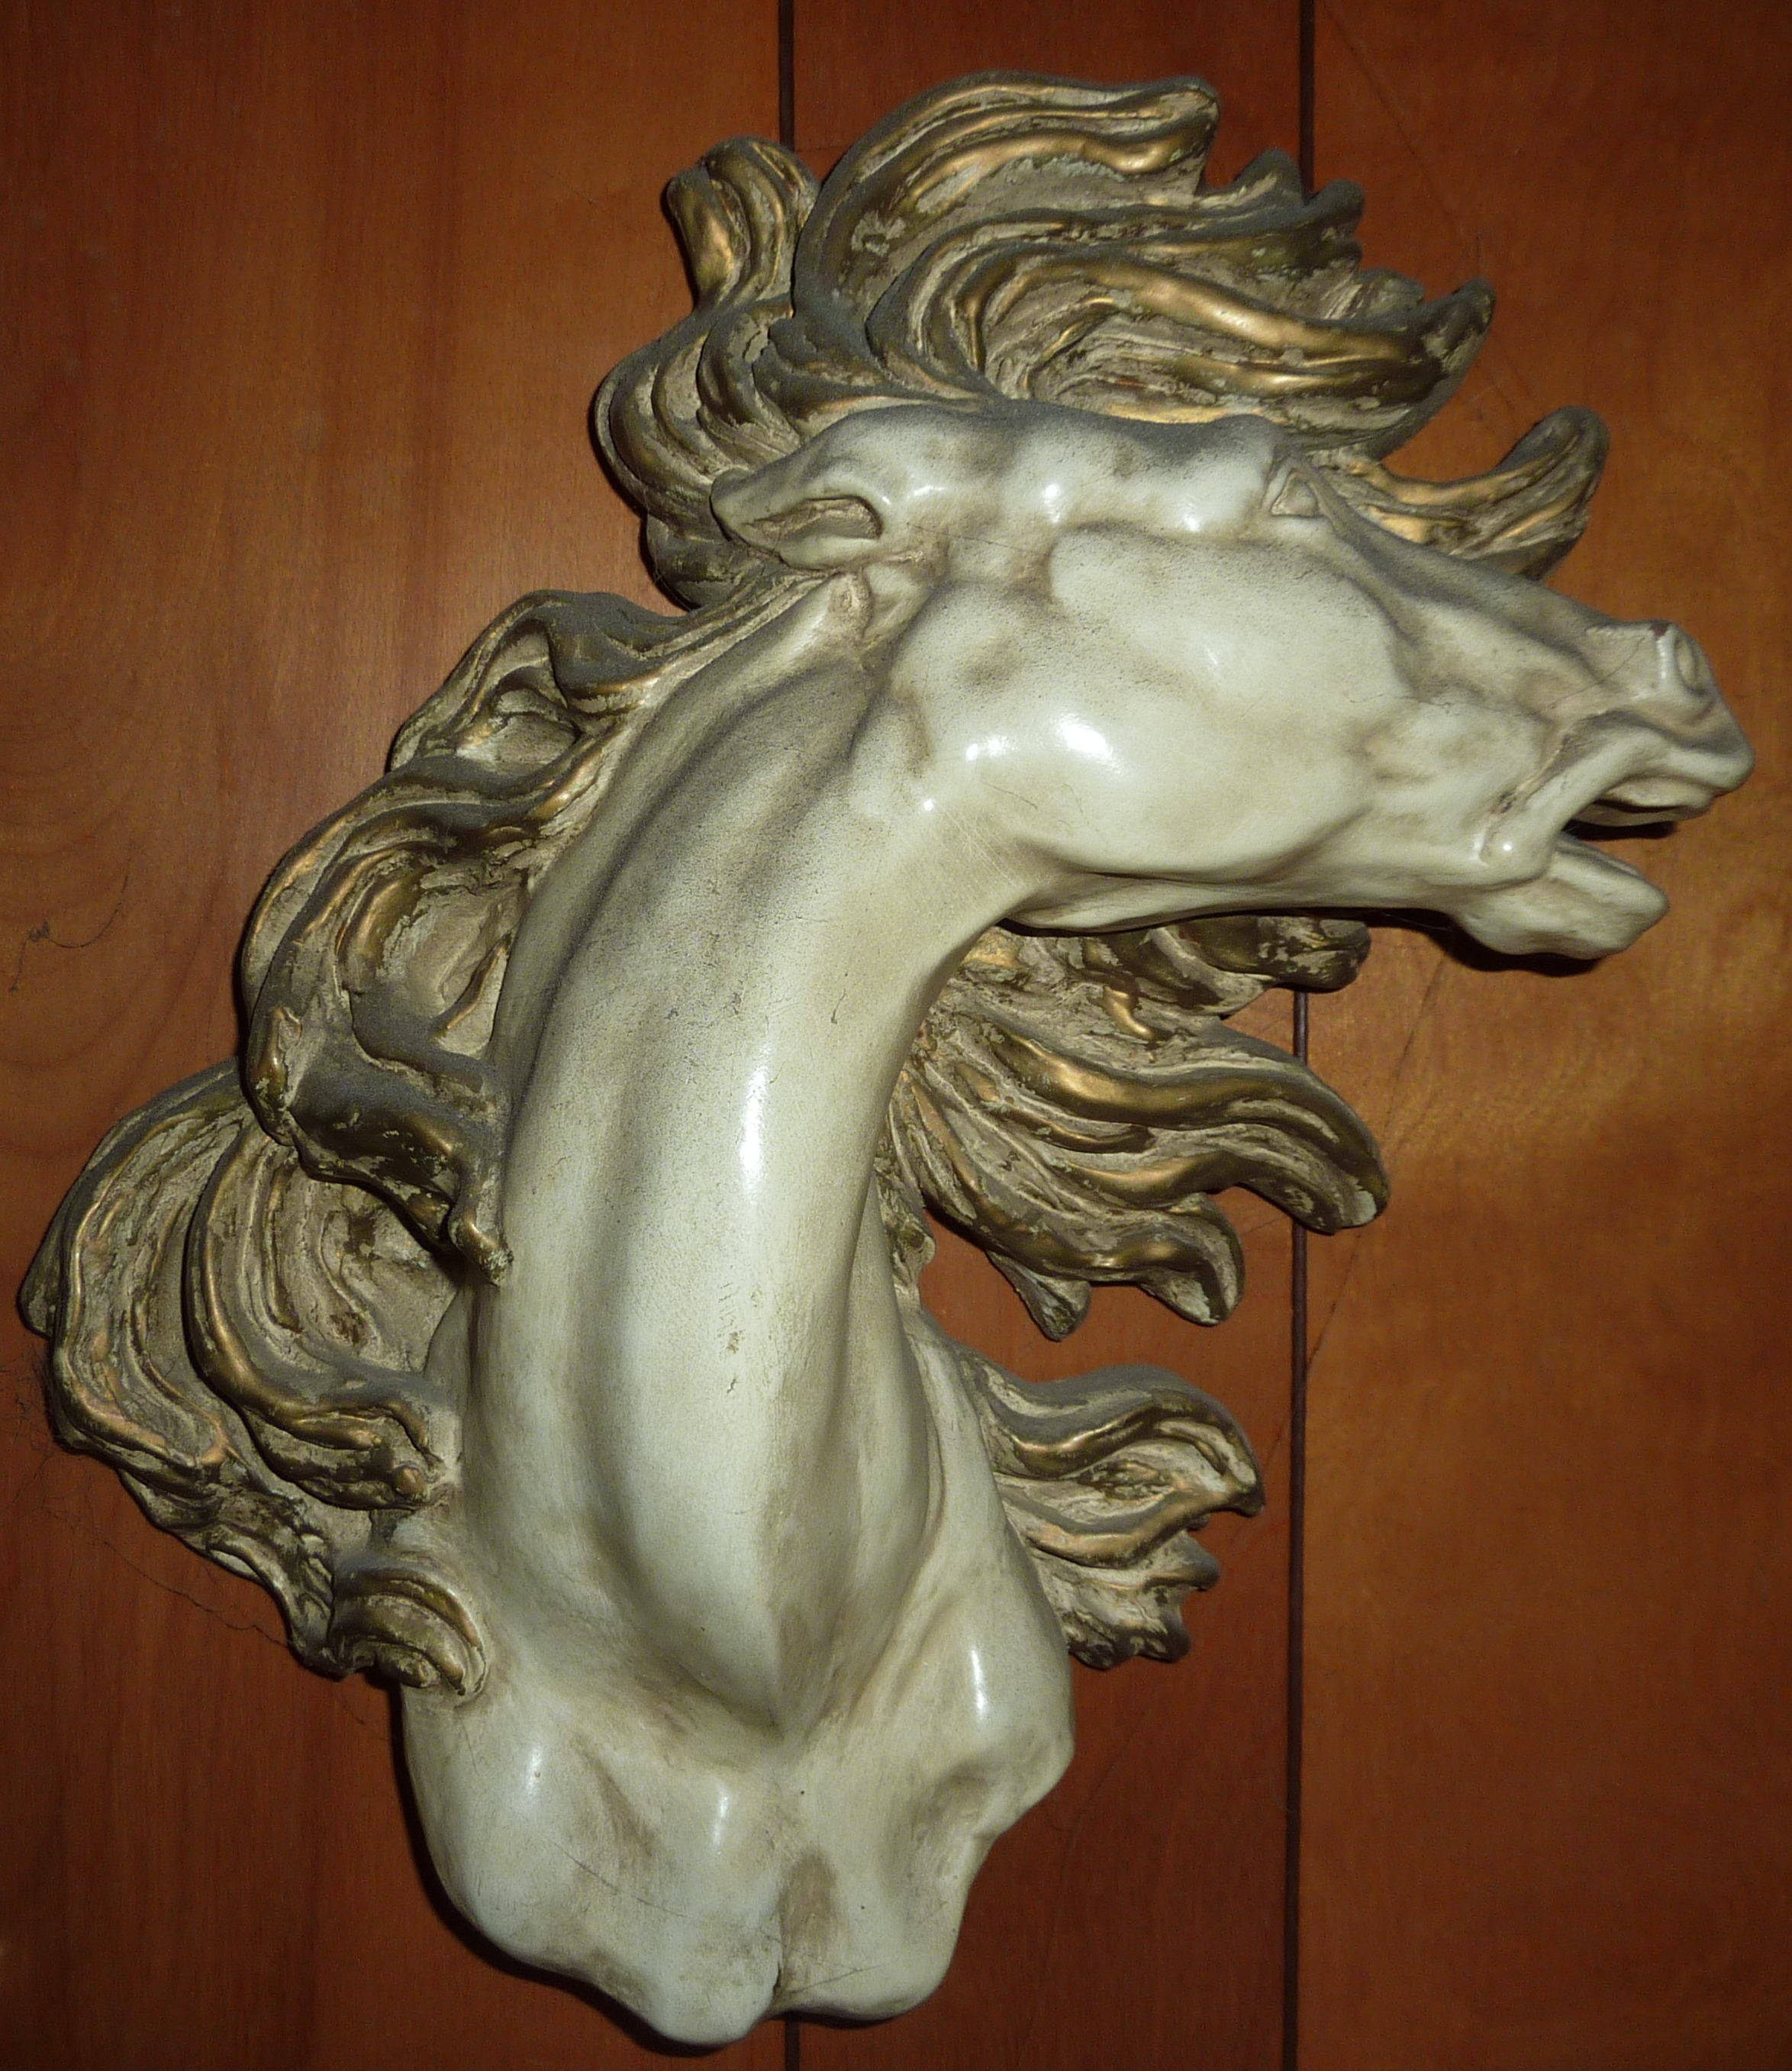
home, wall, monument, statue, decoration, horse, stallion, mane, hanging, decor, material, sculpture, art, decorative, beautiful, carving, decorations, casting, horse head, stone carving, ancient history, classical sculpture, wall hanging